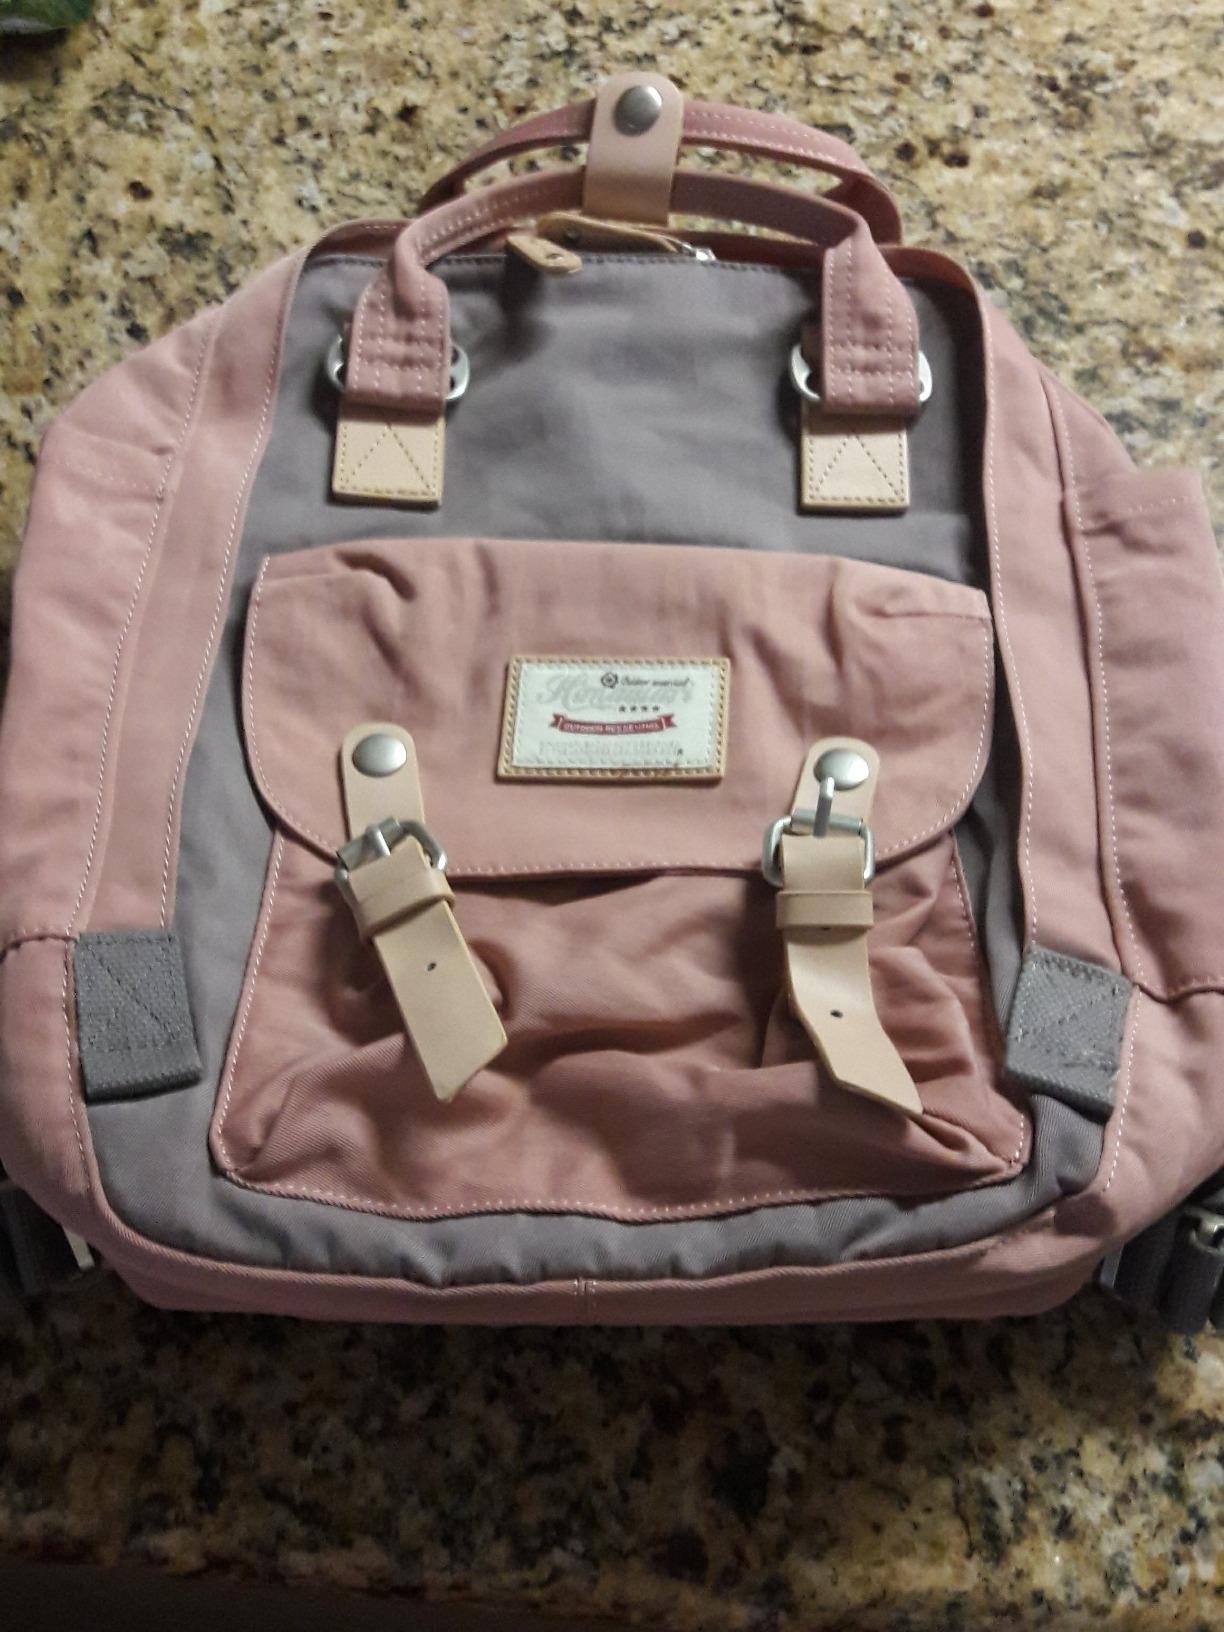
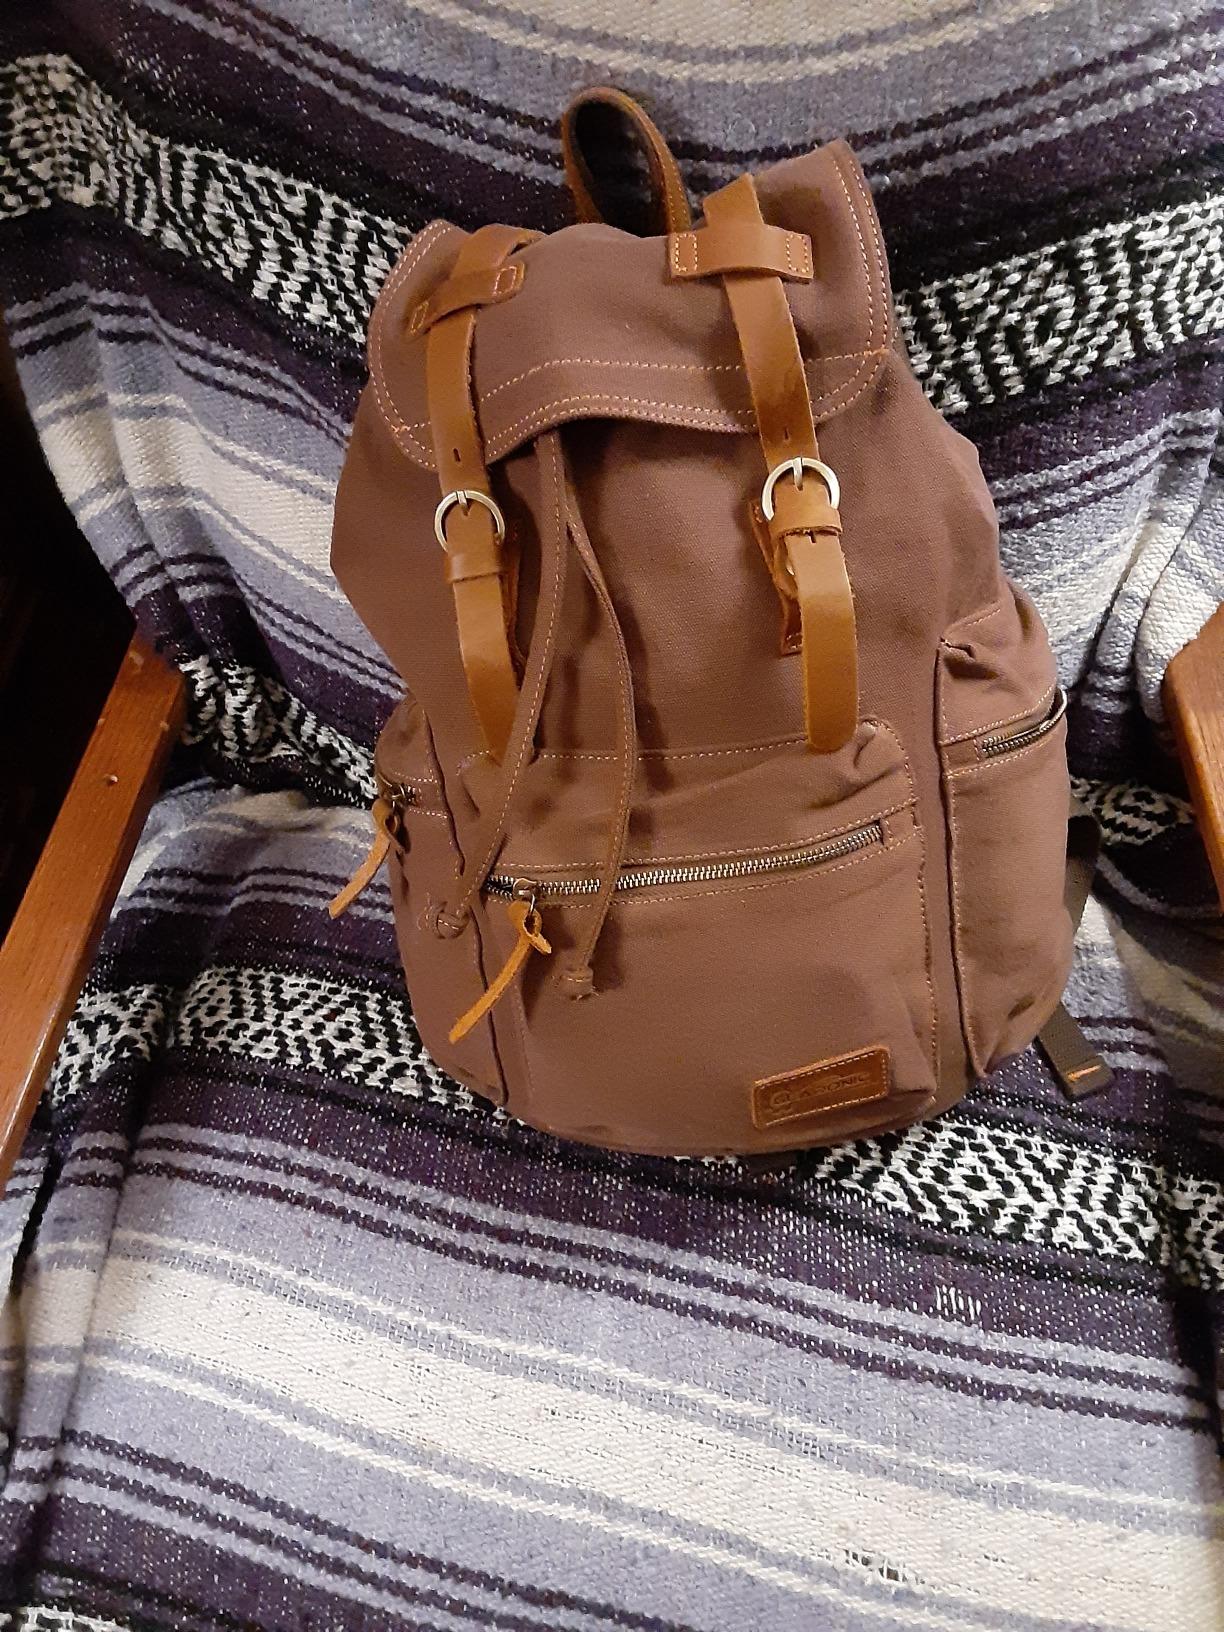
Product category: bag
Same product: no